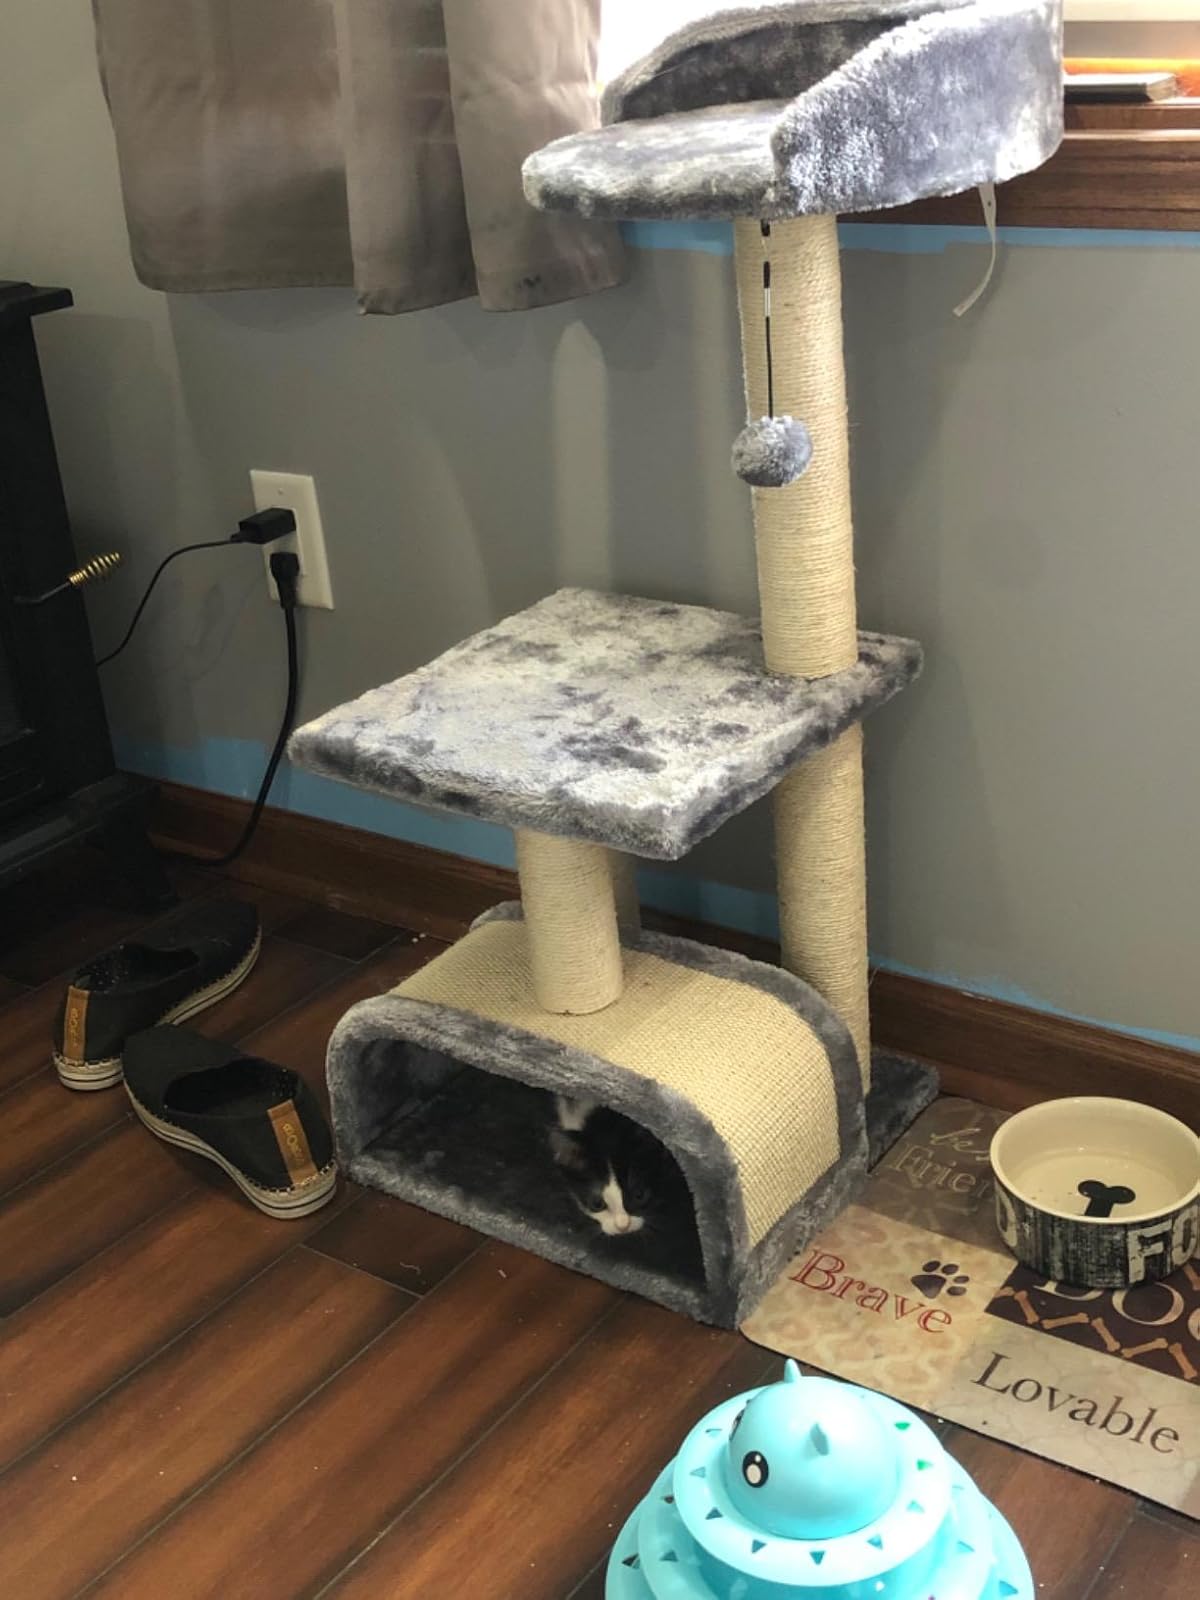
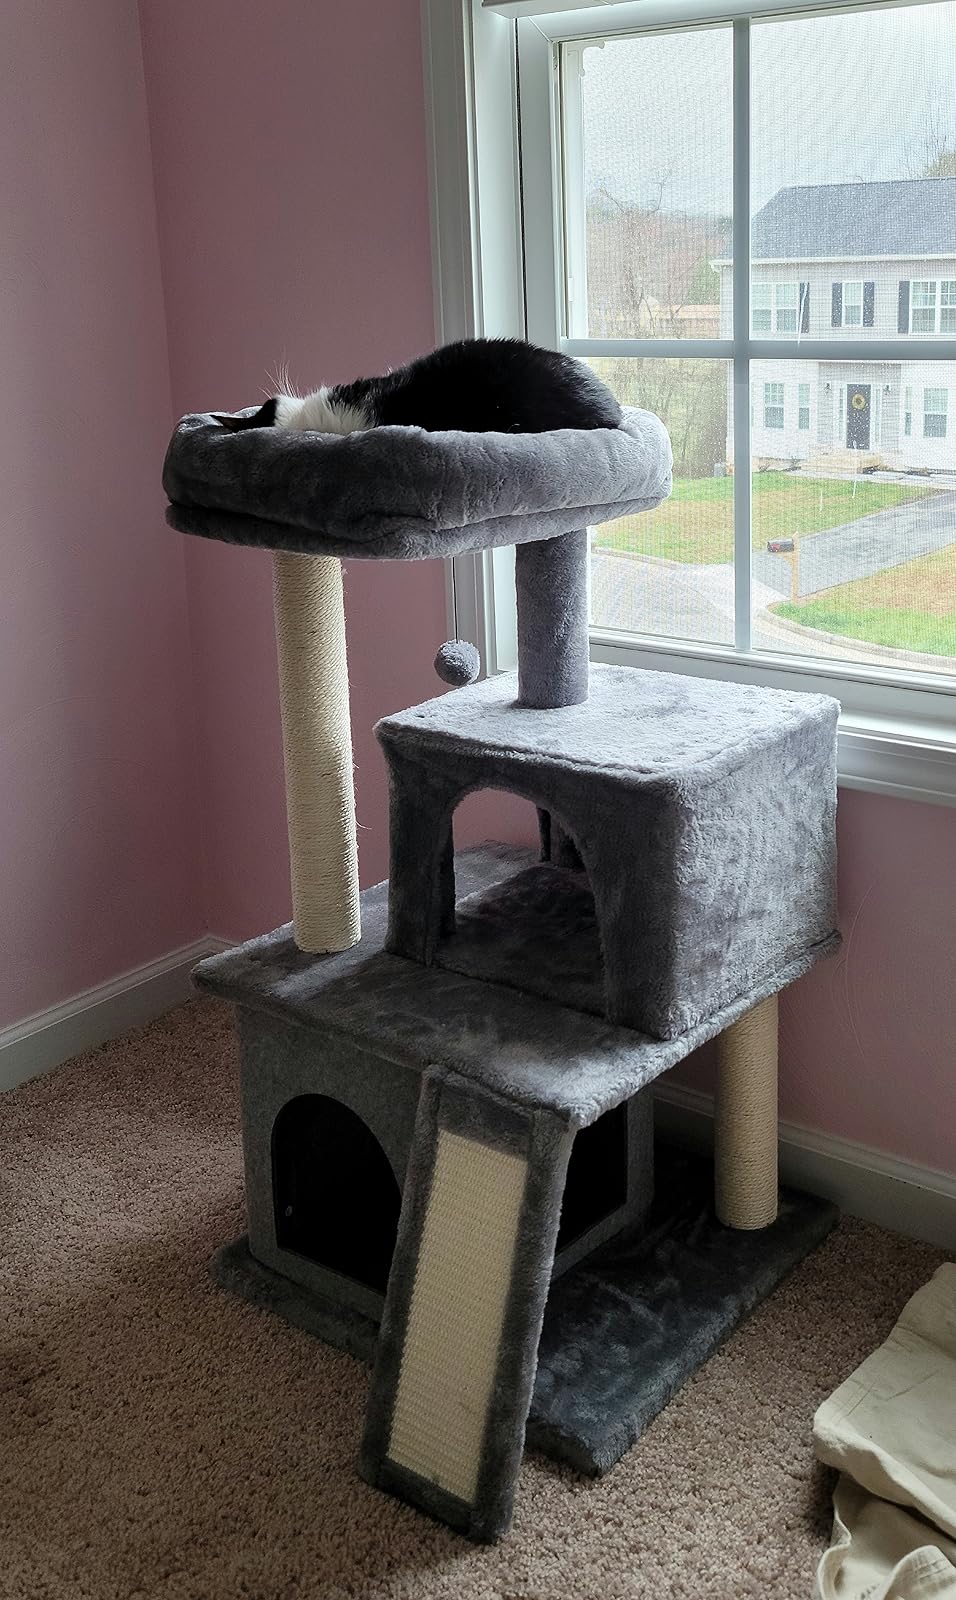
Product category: items_cat tree
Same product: no